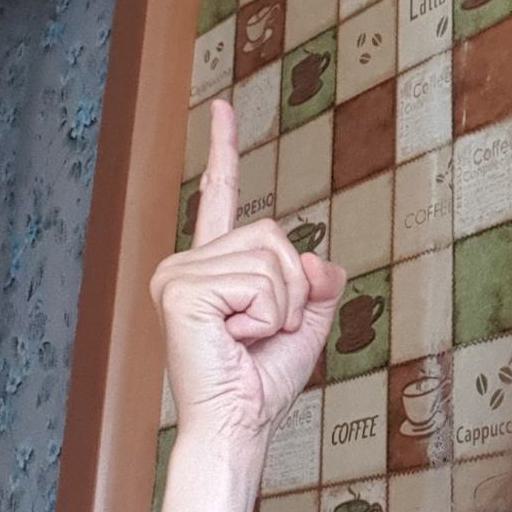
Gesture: one